Keith Park

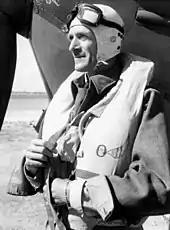
Park in front of his Hurricane on Malta

Shortly after Park's arrival at No. 48 Squadron, the unit moved to Frontier Aerodrome just east of Dunkirk. The squadron was equipped with the new Bristol Fighter, a two-seat biplane fighter and reconnaissance aircraft, and carried out patrols and reconnaissance flights. It also escorted bombers attacking German airfields in Belgium. Park had his first encounter with fighters of the Imperial German Air Service on 24 July 1917, when he was engaged by three Albatros D.III scout aircraft near Middelkerke. He and his observer, Second Lieutenant A. Merchant, operating a Lewis gun, drove off the attackers, sending one out of control. When the Germans started using their heavy bombers to attack London and other targets in England during the summer, No. 48 Squadron was tasked with interception duties. Park never saw any bombers on these flights.